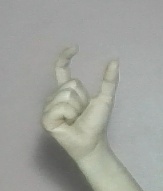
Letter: nun